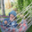
Label: baby